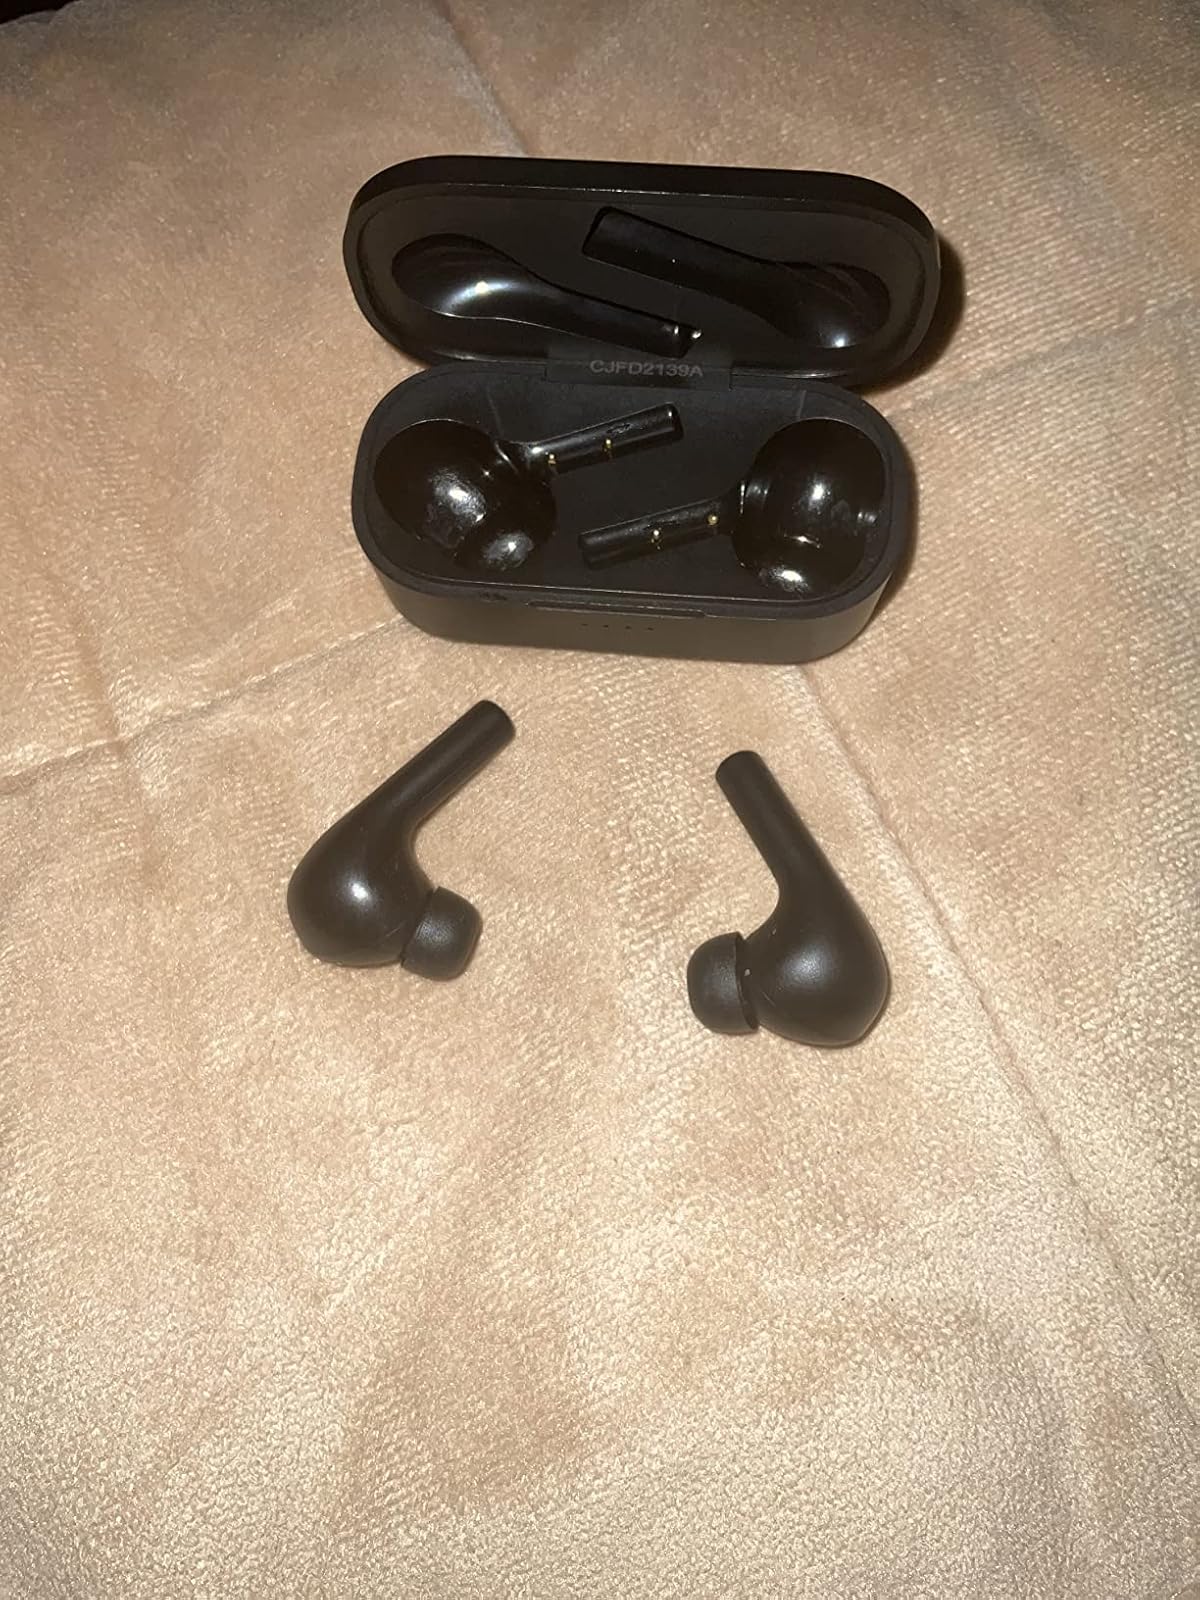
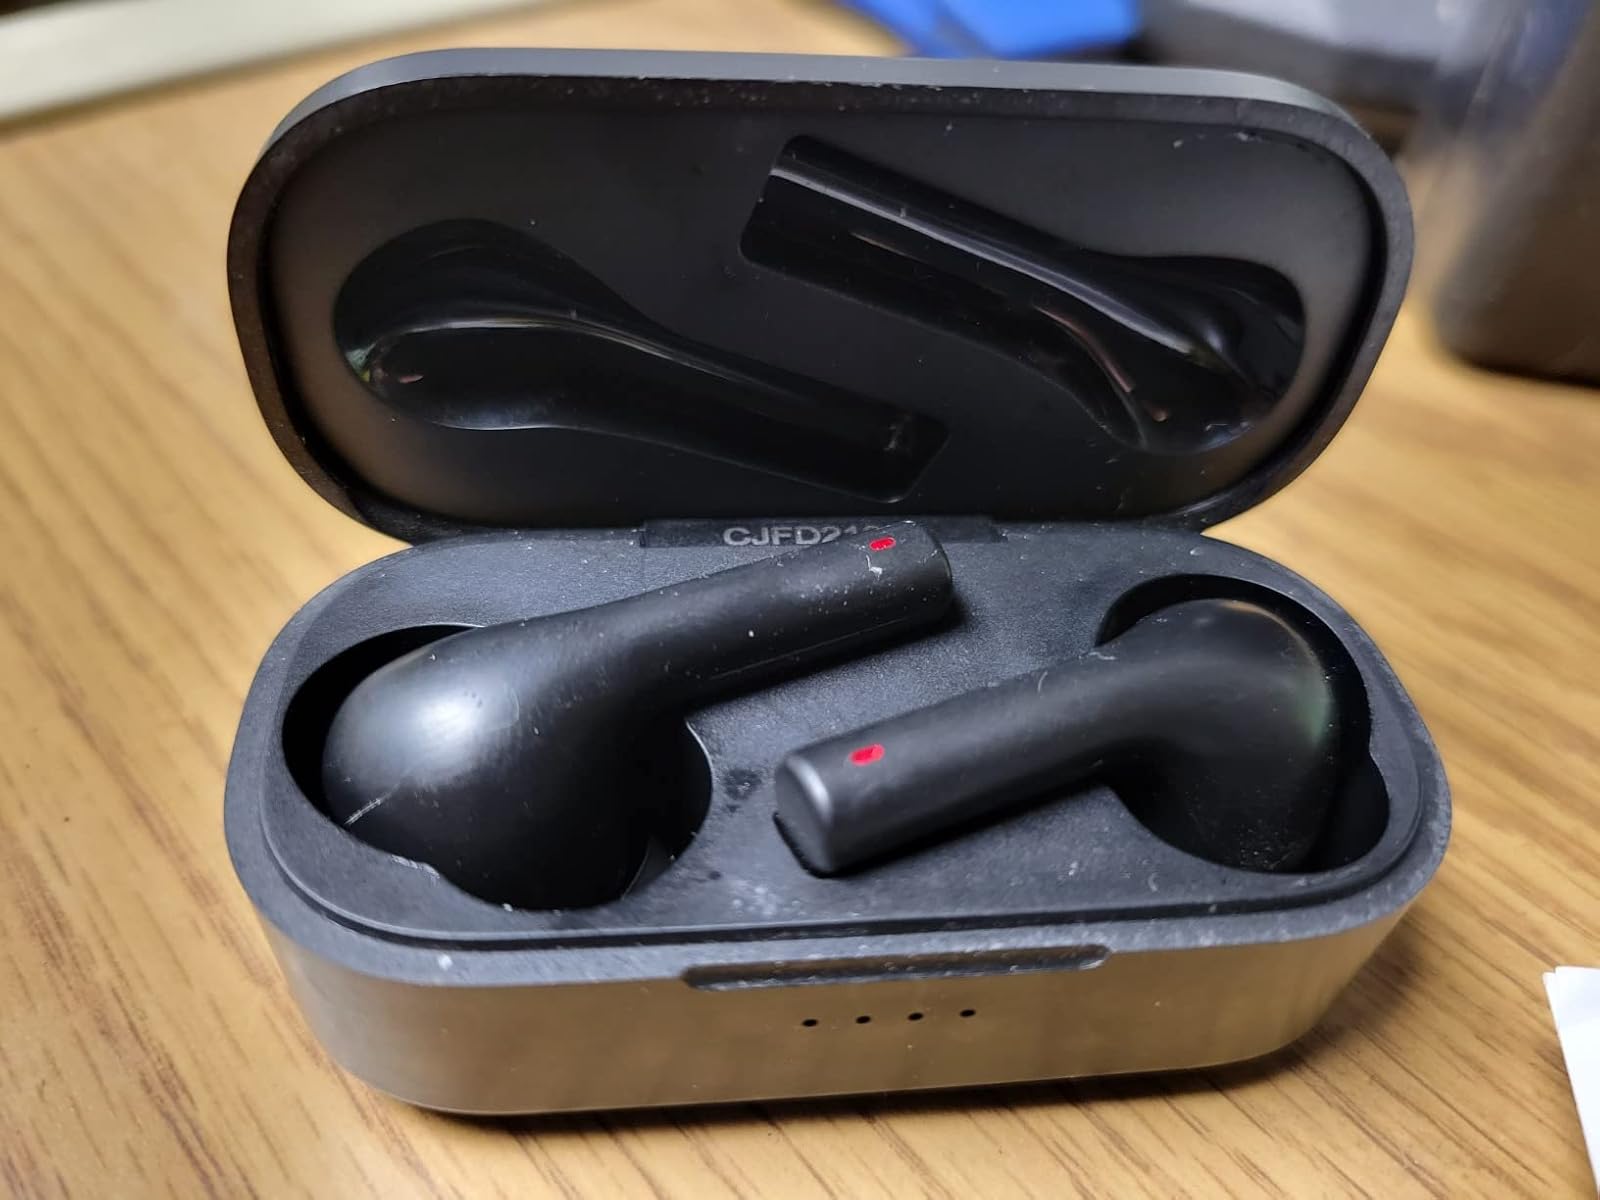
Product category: earbuds
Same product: yes